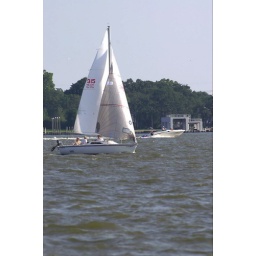
Clear Lake, Texas Wednesday sail boat races in 2006